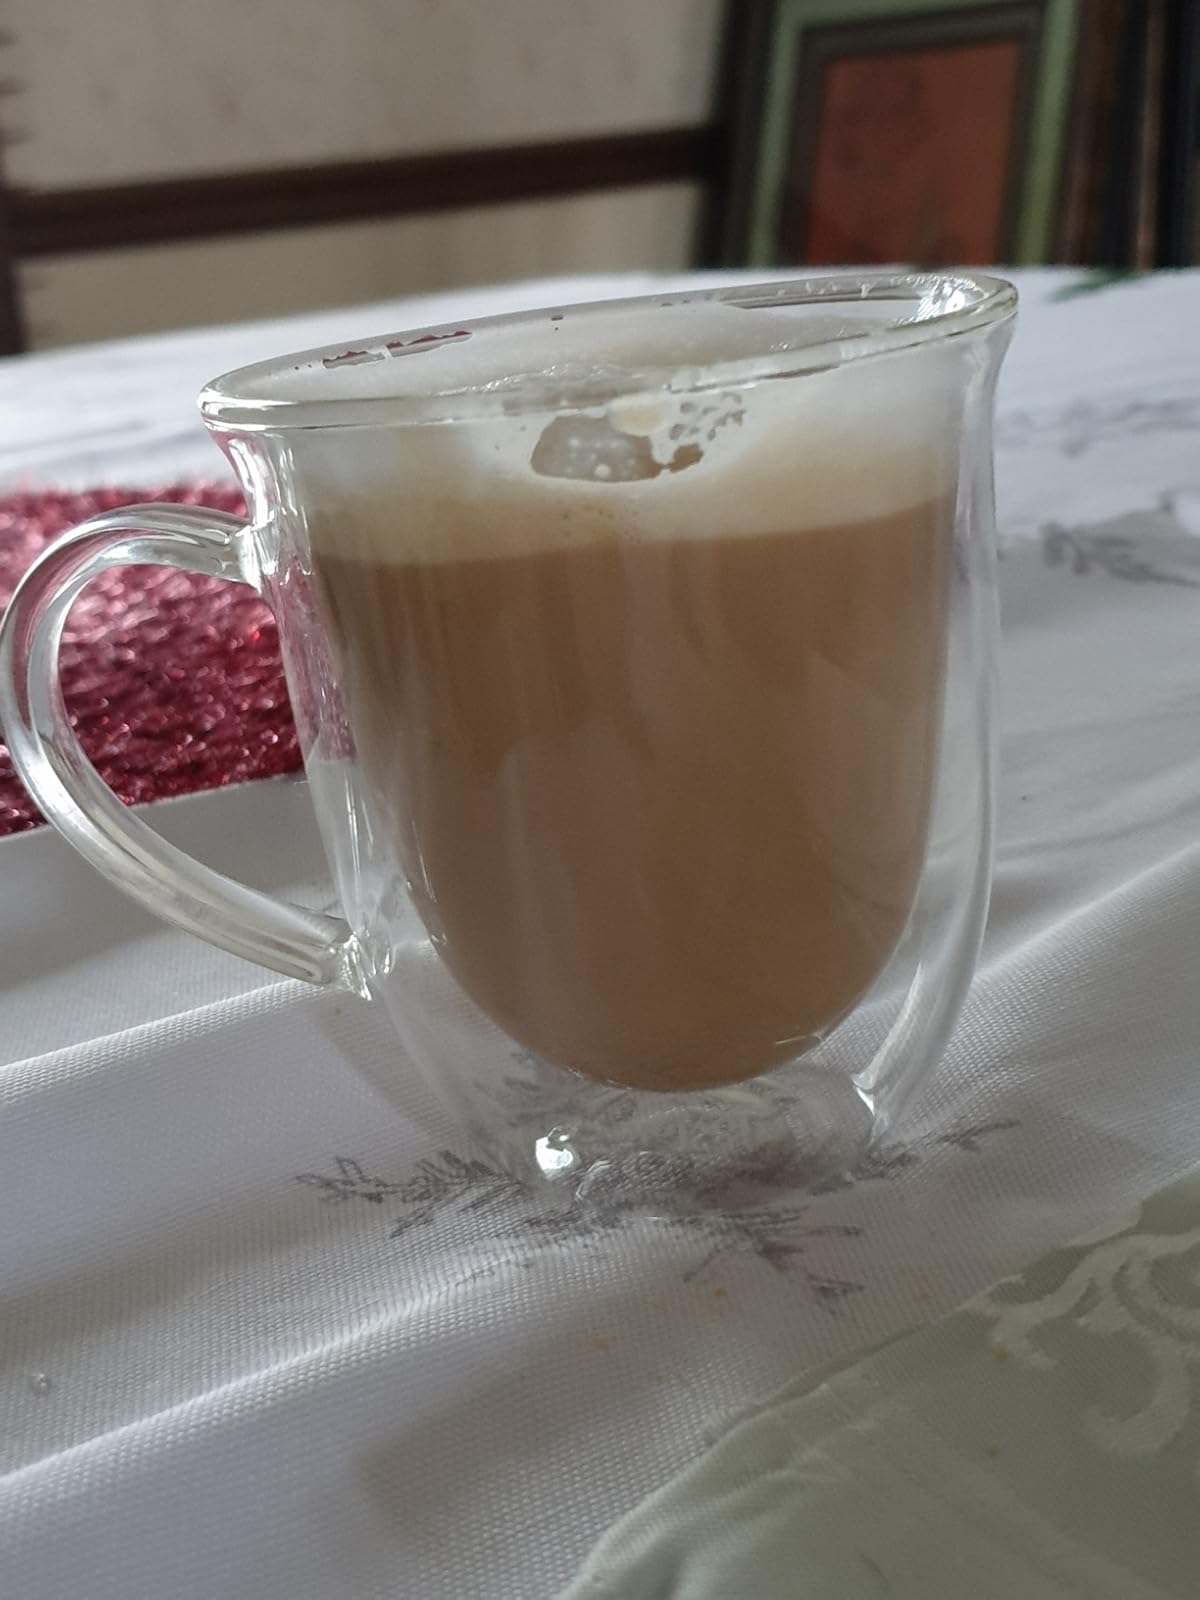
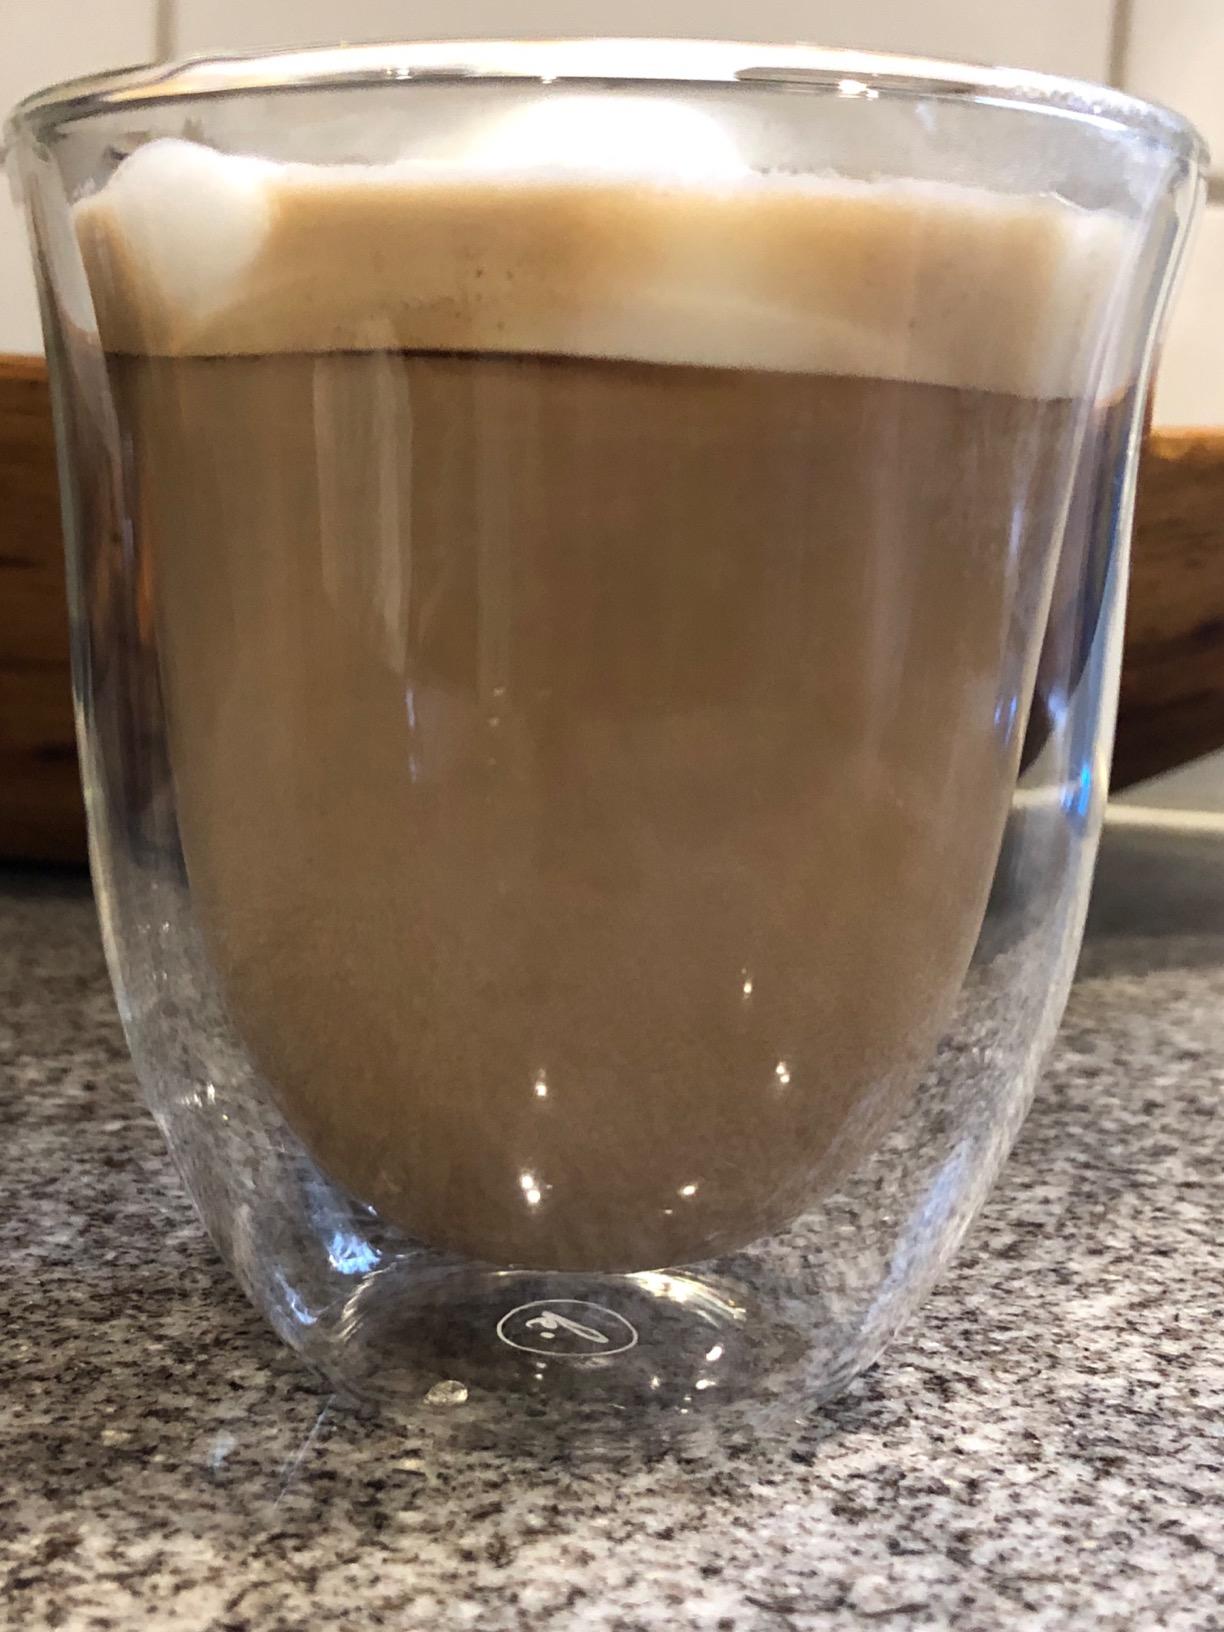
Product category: items_mug
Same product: no